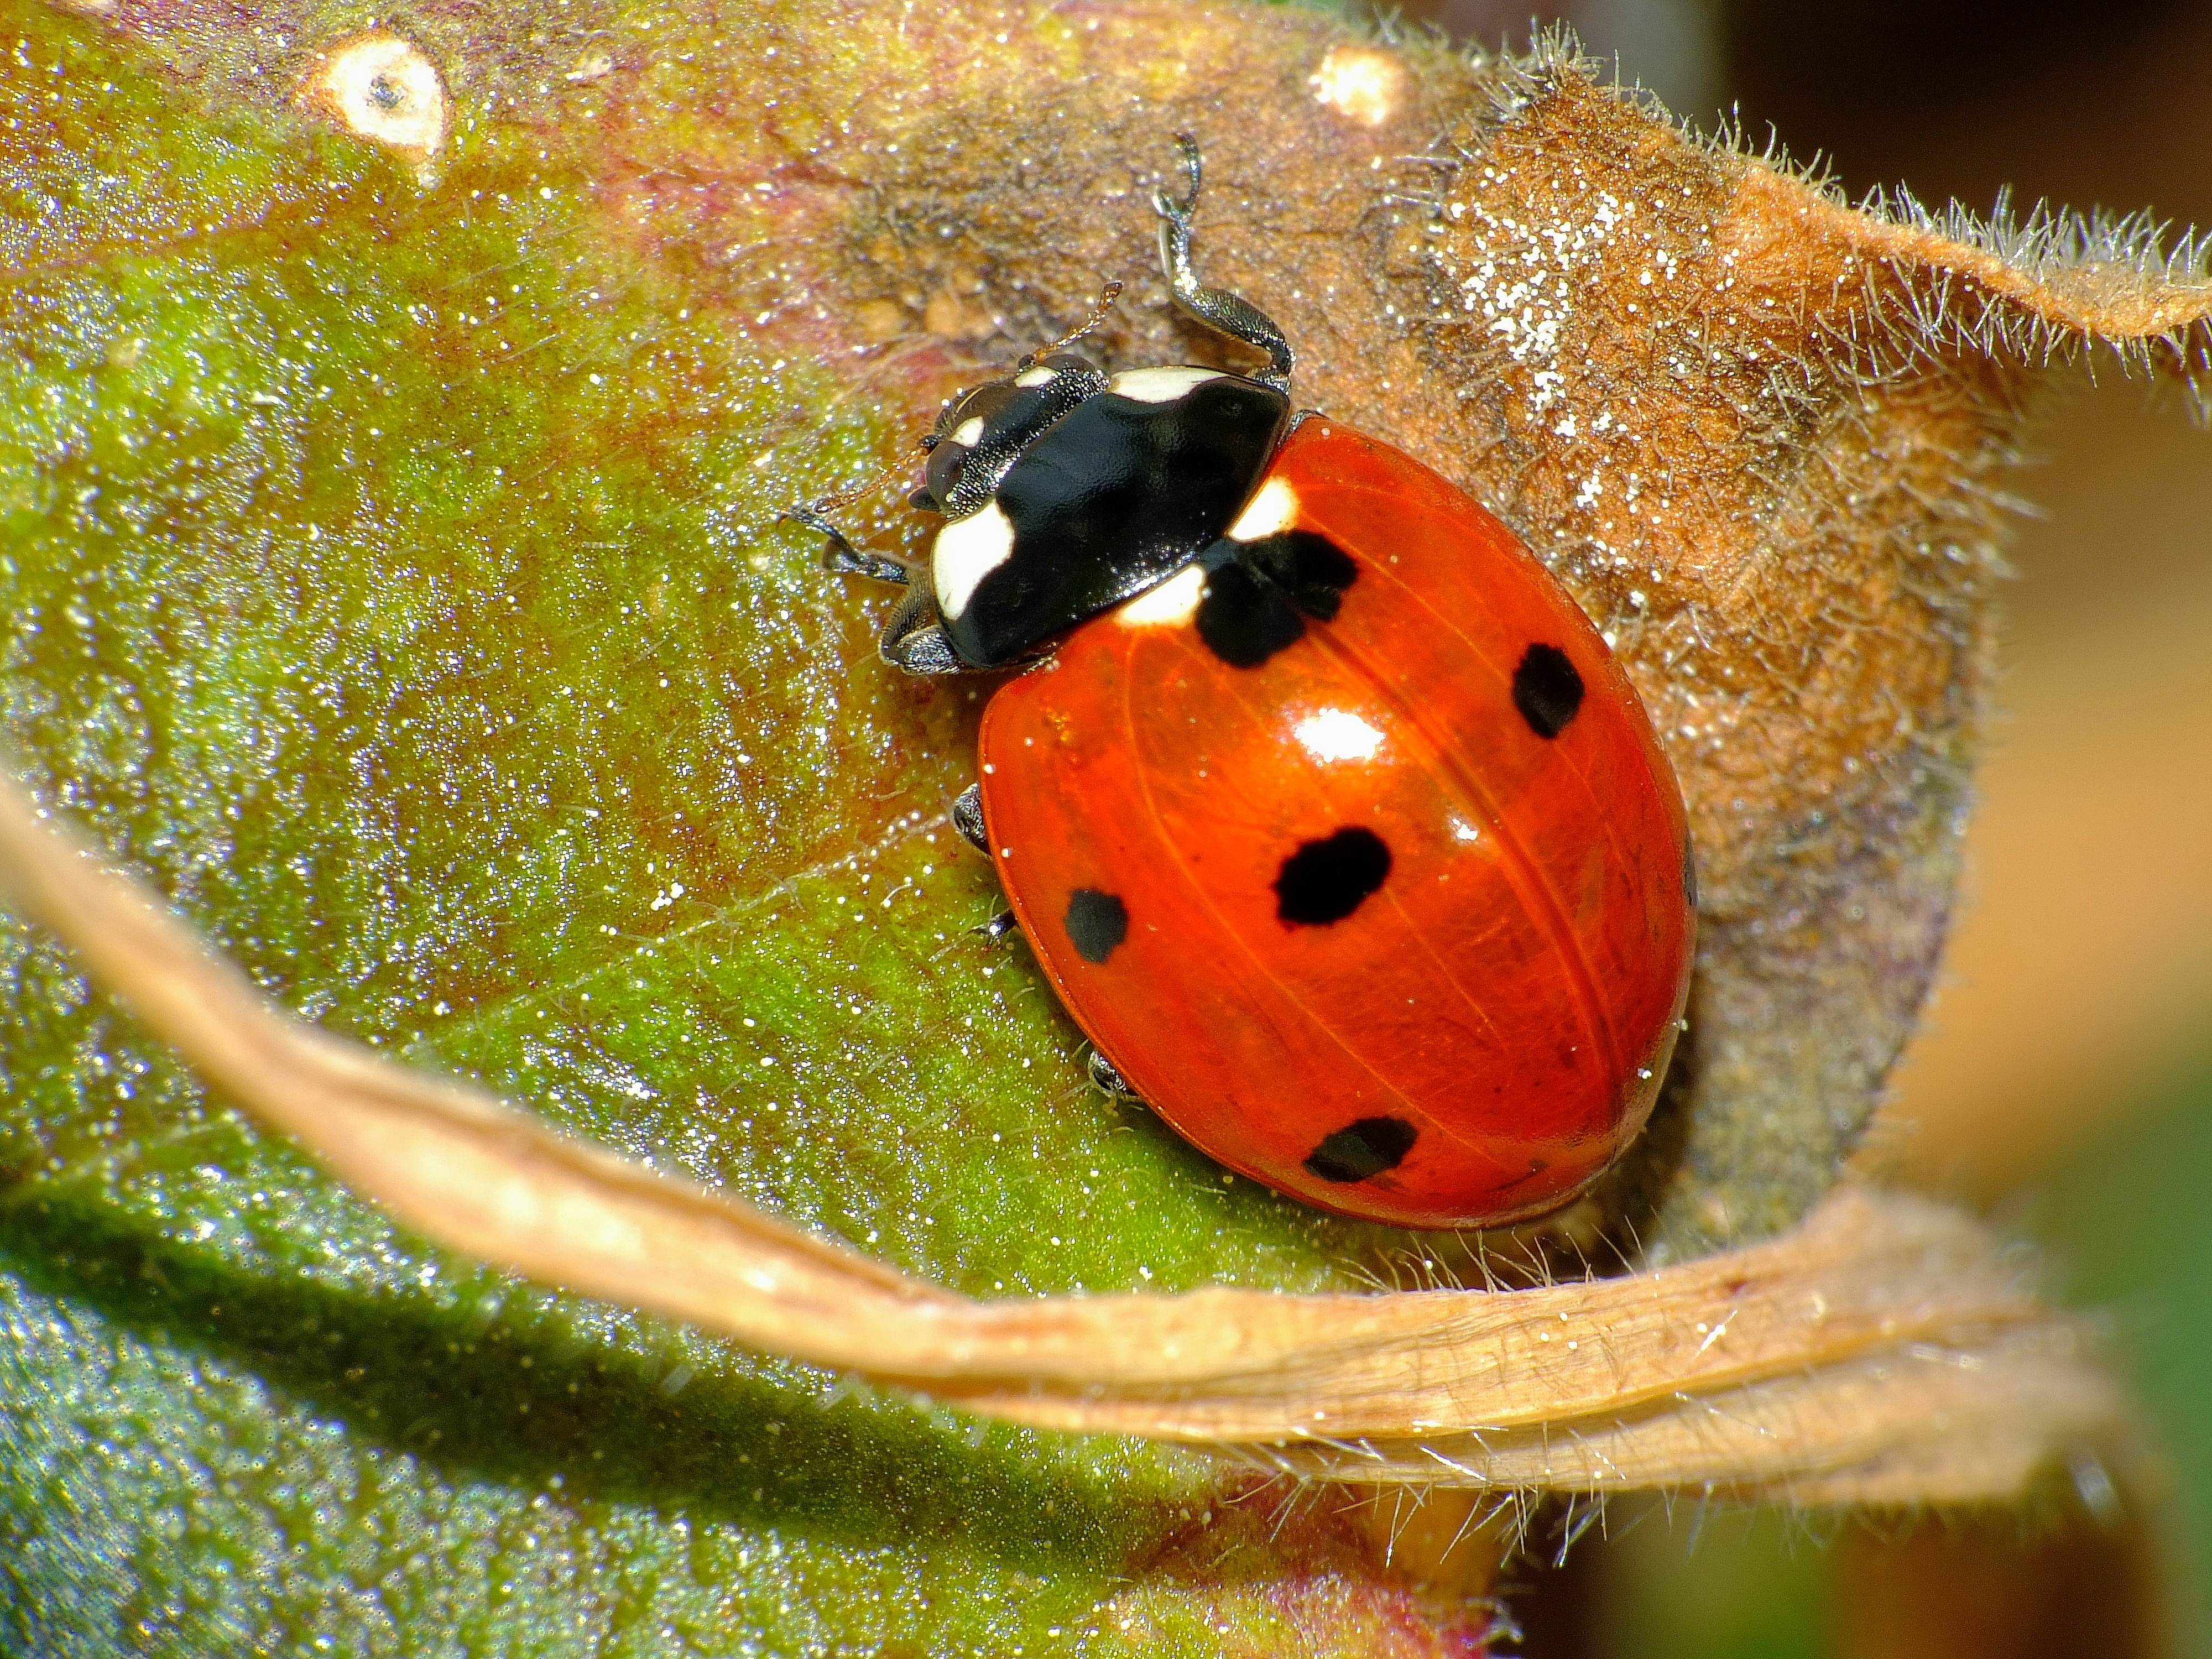
nature, photography, insect, macro, fauna, ladybird, invertebrate, close up, animals, naturaleza, beetle, ggl1, gaby1, xovesphoto, animales, gphoto, raynox250, fujifilmxs1, macro photography, arthropod, leaf beetle